Sports in Spokane, Washington

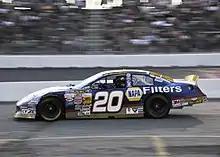
K&N NASCAR Pro Series West race at the Spokane County Raceway

Spokane has 76 lakes for outdoor sports and recreation such as wake boarding, paddleboarding, sailing, parasailing, jet skiing, kayaking, and fishing.